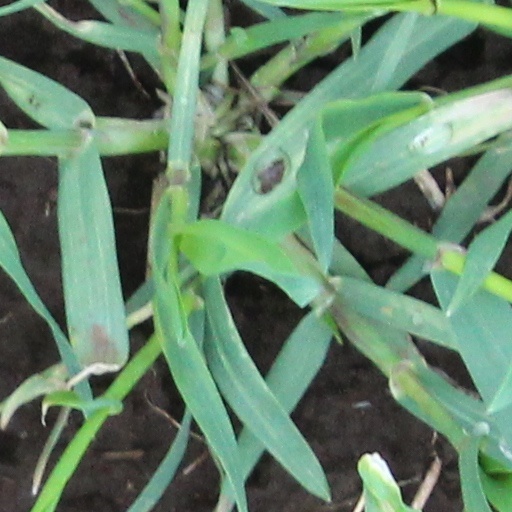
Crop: wheat